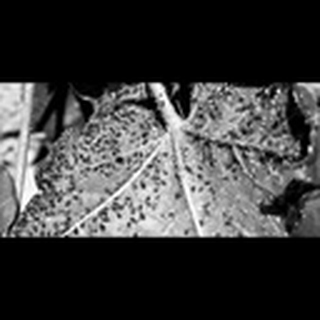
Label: cotton_aphids